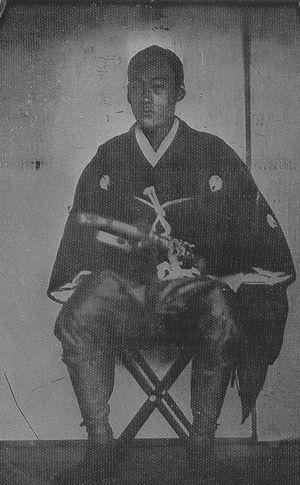
Nabeshima Naohiro ou Nabeshima Chokudai est le 11ᵉ et dernier daimyō du domaine de Saga dans la province de Hizen, Kyūshū, au Japon. Avant la restauration de Meiji, son nom est Nabeshima Mochizuru et son titre de cour Hizen-no-kami.